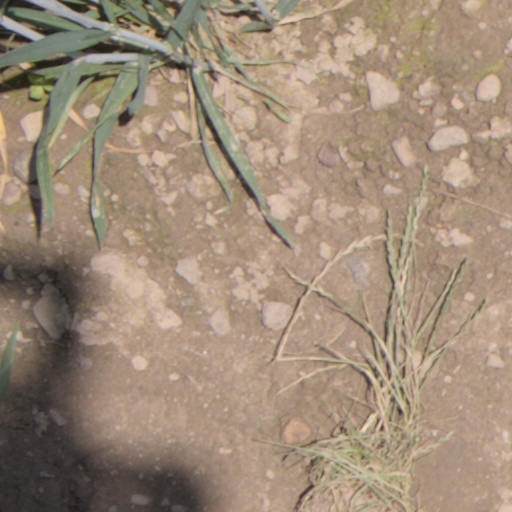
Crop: wheat